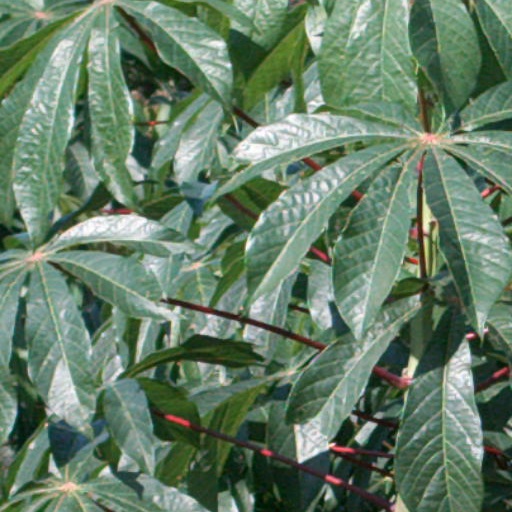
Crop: cassava